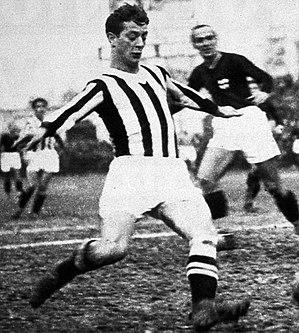
Renato Cesarini oriundo).